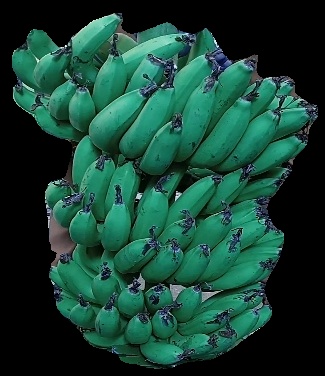
Variety: pachbale
Grade: grade3